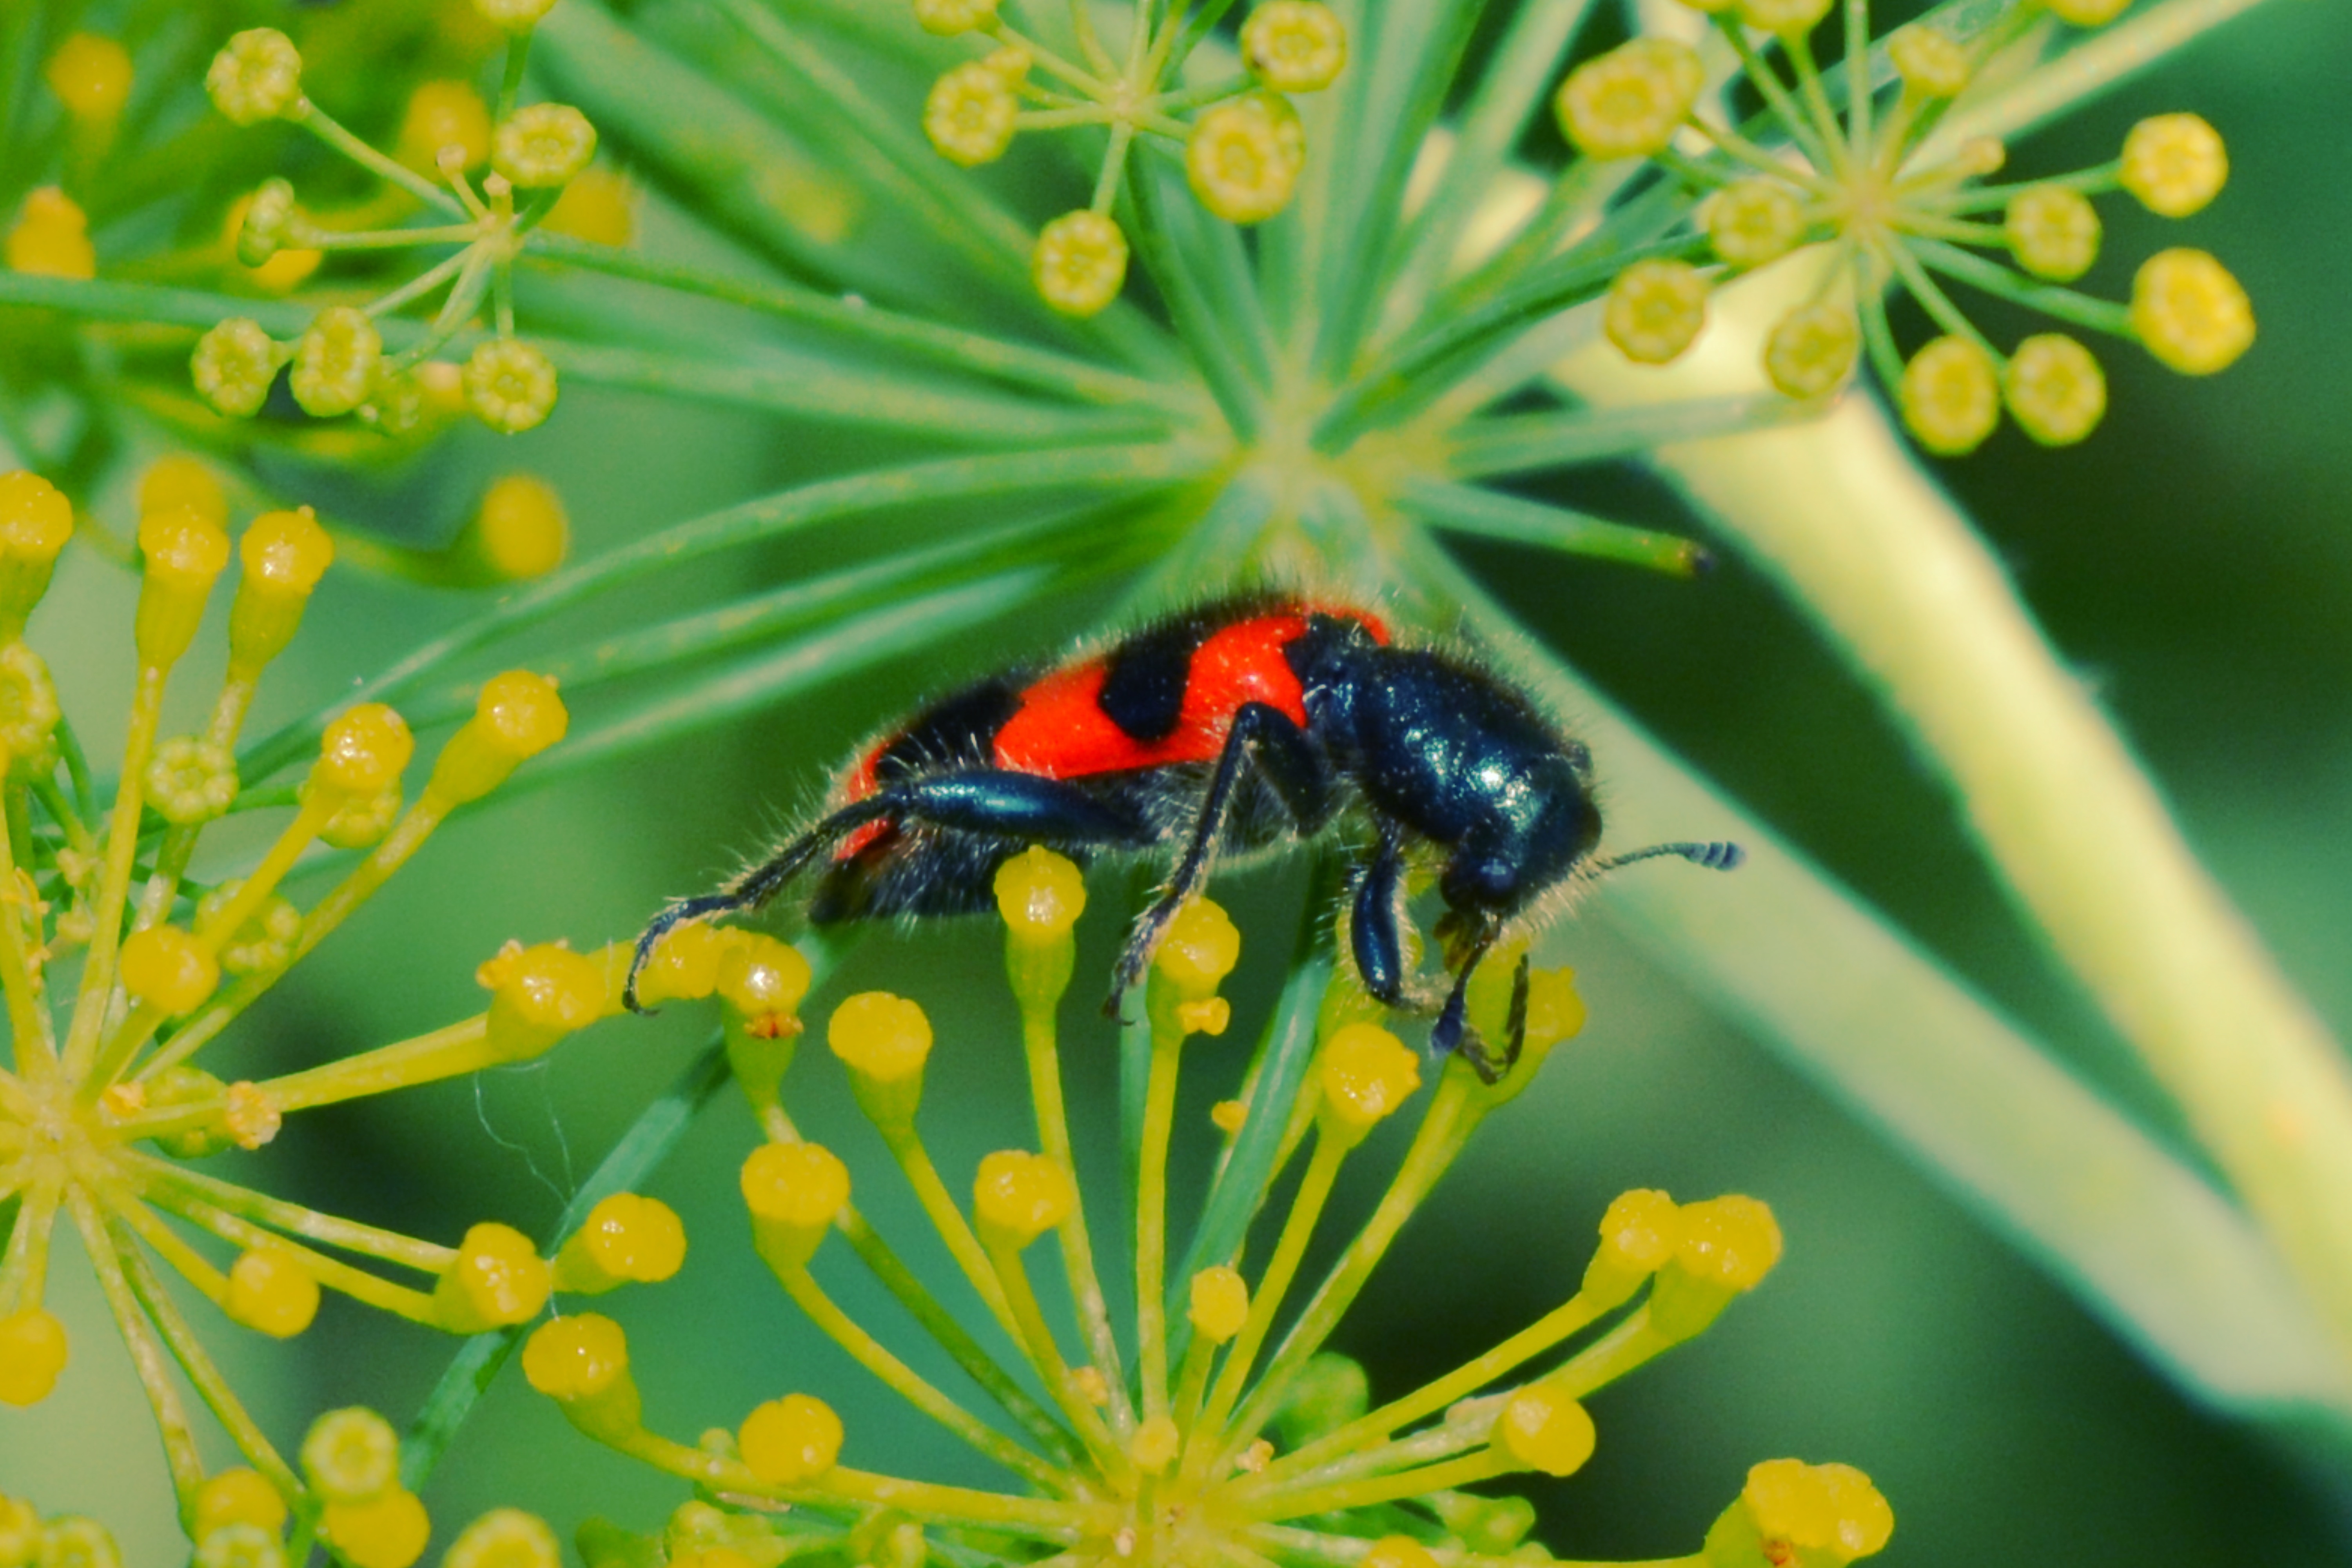
nature, insect, nectar, flora, fauna, macro photography, botany, flower, invertebrate, honey bee, bee, membrane winged insect, wildflower, pollen